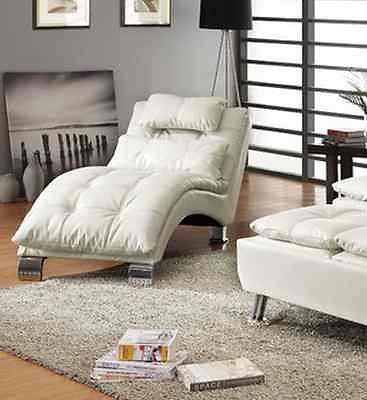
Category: sofa